1967 Inter-Cities Fairs Cup final

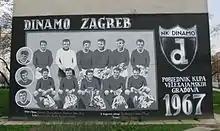
Graffiti in Zagreb commemorating the title

The 1967 Inter-Cities Fairs Cup Final was the final of the ninth edition of the Inter-Cities Fairs Cup. It was played on 30 August and 6 September 1967 between Dinamo Zagreb of Yugoslavia and Leeds United of England. Dinamo Zagreb won the tie 2–0 on aggregate, following a 2–0 victory in Zagreb and a 0–0 draw in Leeds.